Georges Paulin

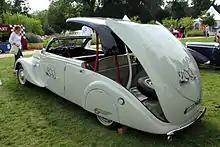
1935 introduced Peugeot factory-built 402 Eclipse Decapotable (1938)

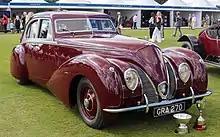
1939 Bentley Corniche prototype recreation

When Pourtout got an order in 1933, to build a custom coach on a Hotchkiss Coupé chassis, he saw the first opportunity to apply Paulin's Eclipse roof system. Financial disagreement however led to aborting the first Eclipse build. Paulin nevertheless became the chief designer / stylist for Pourtout, and left his dental practice. Until 1938, the two men created designs for various brands, including Bentley, a , a French-built Lancia, a Panhard coupe, a Unic cabriolet, the "water drop" Talbot-Lago, and the Darl'mat provided Peugeot roadsters used in 1937 and 1938 at Le Mans.